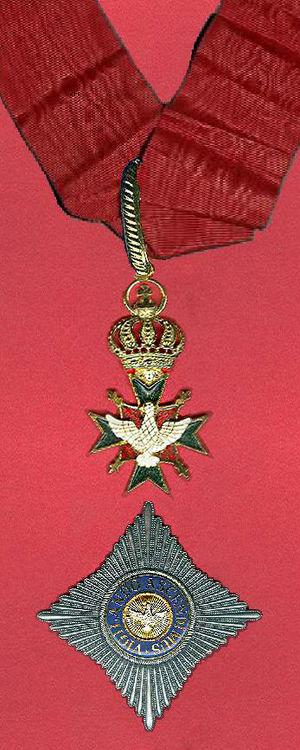
L’ordre du Faucon blanc, ou de la Vigilance était un ordre institué en 1732 par Ernest-Auguste de Saxe-Weimar pour les services militaires.